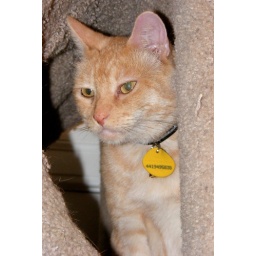
Abby in the cat tree